Joel McCrea

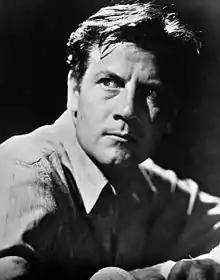
McCrea in "Four Faces West" (1948)

Joel Albert McCrea (November 5, 1905 – October 20, 1990) was an American actor whose career spanned a wide variety of genres over almost five decades, including comedy, drama, romance, thrillers, adventures, and Westerns, for which he became best known.